Czech Baroque architecture

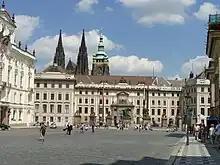
The main facade of the Prague Castle by Nicolò Pacassi and the Archbishop's Palace on the left

The Church of Our Lady Victorious in the Lesser Town of Prague is considered to be the first Baroque church in Prague. It was built probably by Giovanni Maria Filippi in 1611–13 for Lutherans in the late Renaissance style. In the 1620s the church became Catholic and was rebuilt in the early Baroque style. The new Baroque façade was completed in 1644.